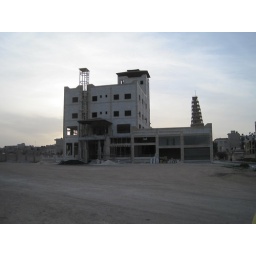
the leaning tower or pisa on a random building in the middle of nowhere syria